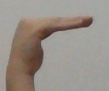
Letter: haa